Almeric Paget, 1st Baron Queenborough

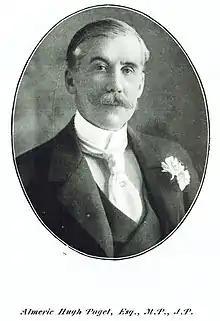
Almeric Hugh Paget, about 1911

In 1901 the Pagets moved to England, ostensibly due to the poor health of Paget's wife, Pauline. The family initially settled in Brandon Park House, Suffolk, and Paget was appointed High Sheriff of Suffolk in 1909.